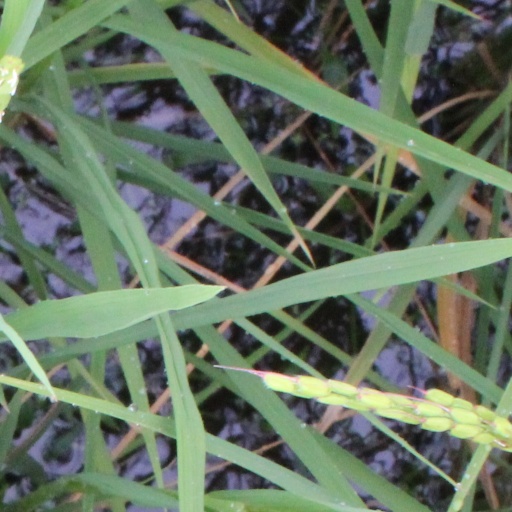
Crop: rice